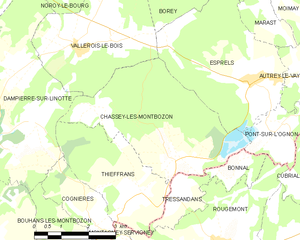
Carte des communes françaises